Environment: real
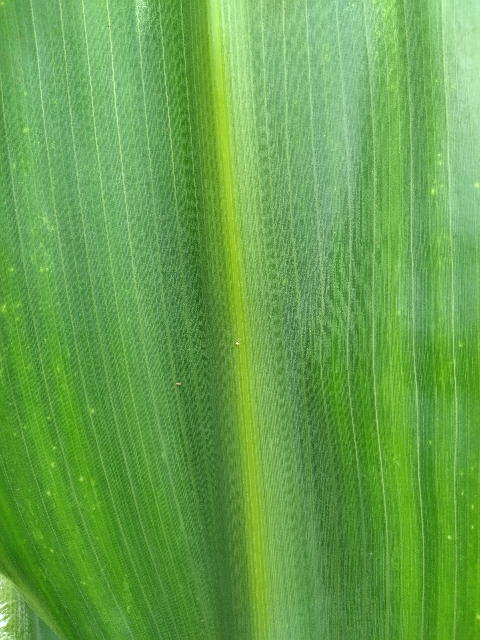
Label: lethal_necrosis